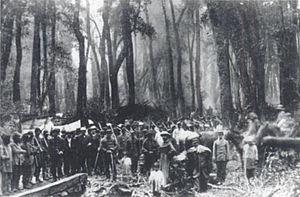
L’occupation de l’Araucanie était une campagne militaire menée de 1861 à 1883 par l’État chilien et visant à mettre sous sa tutelle intégrale et définitive la portion de territoire sise entre les fleuves Biobío au nord et Toltén au sud, grande d’environ 30 000 km², et correspondant aux terres ancestrales du peuple autochtone mapuche.